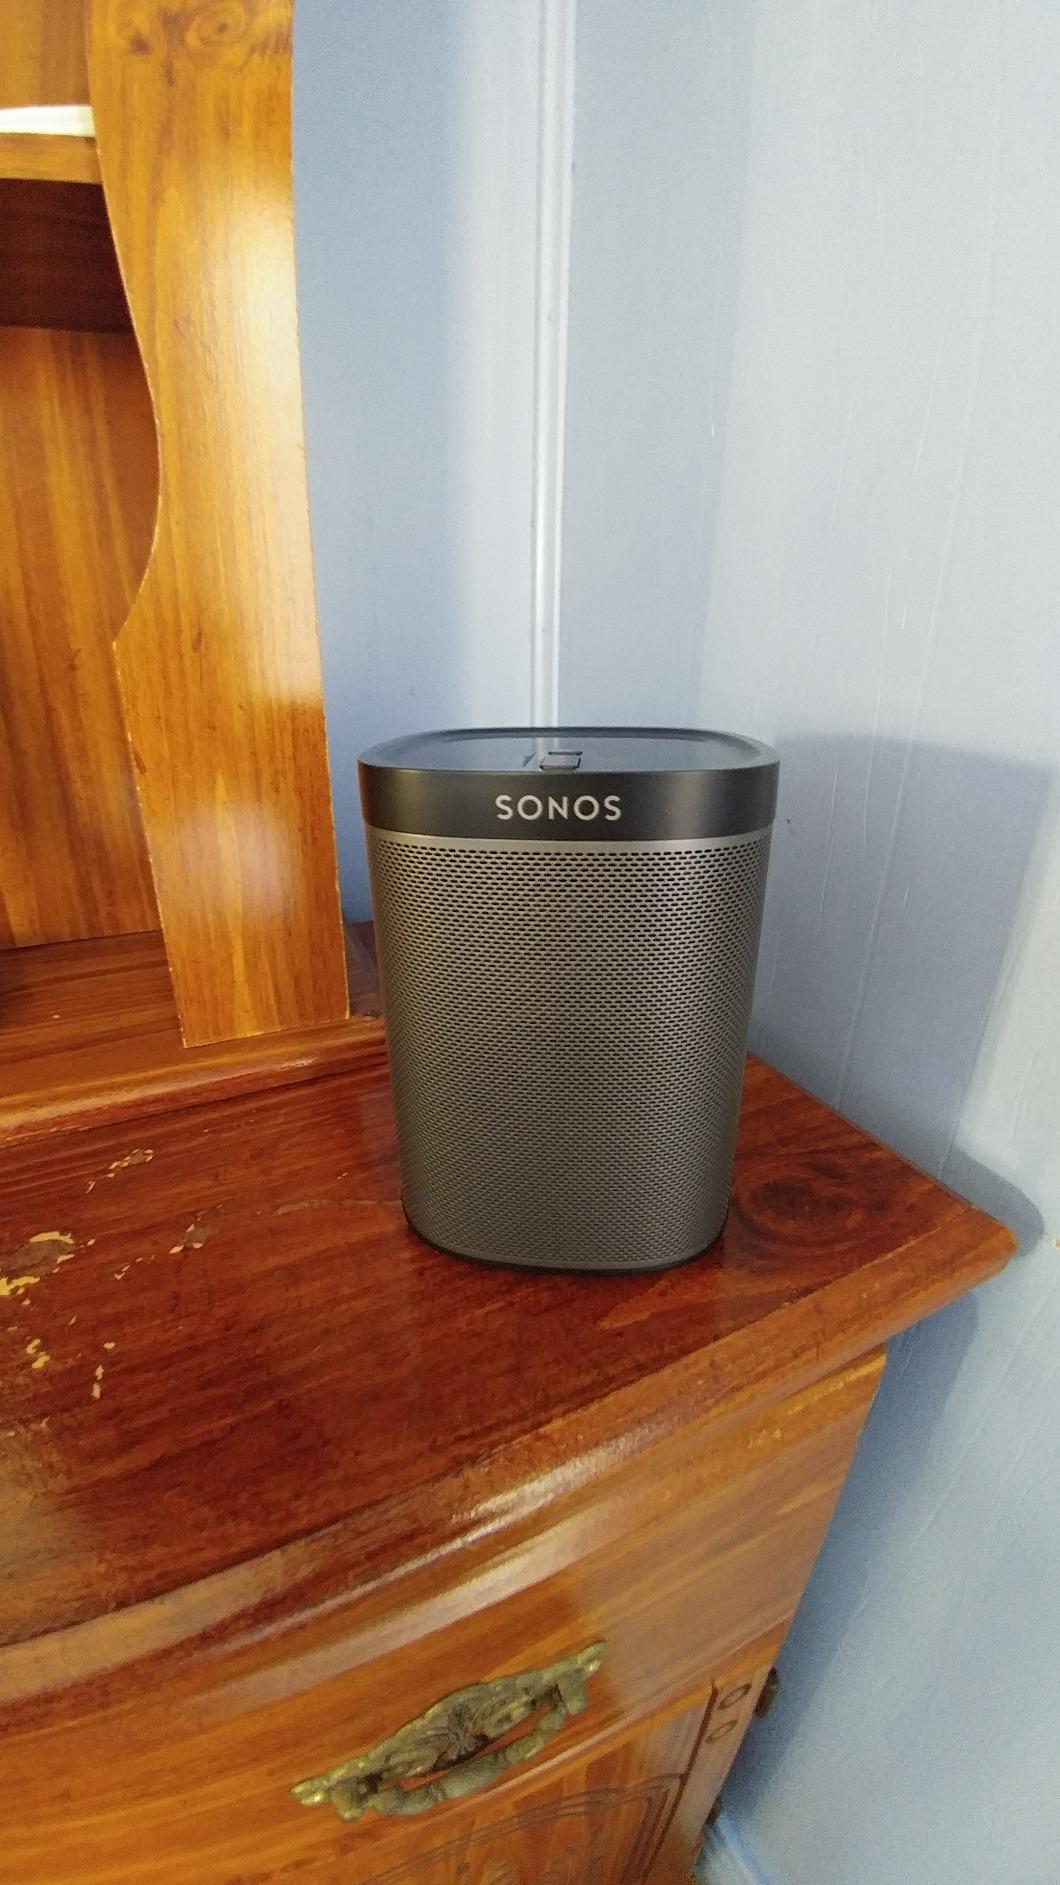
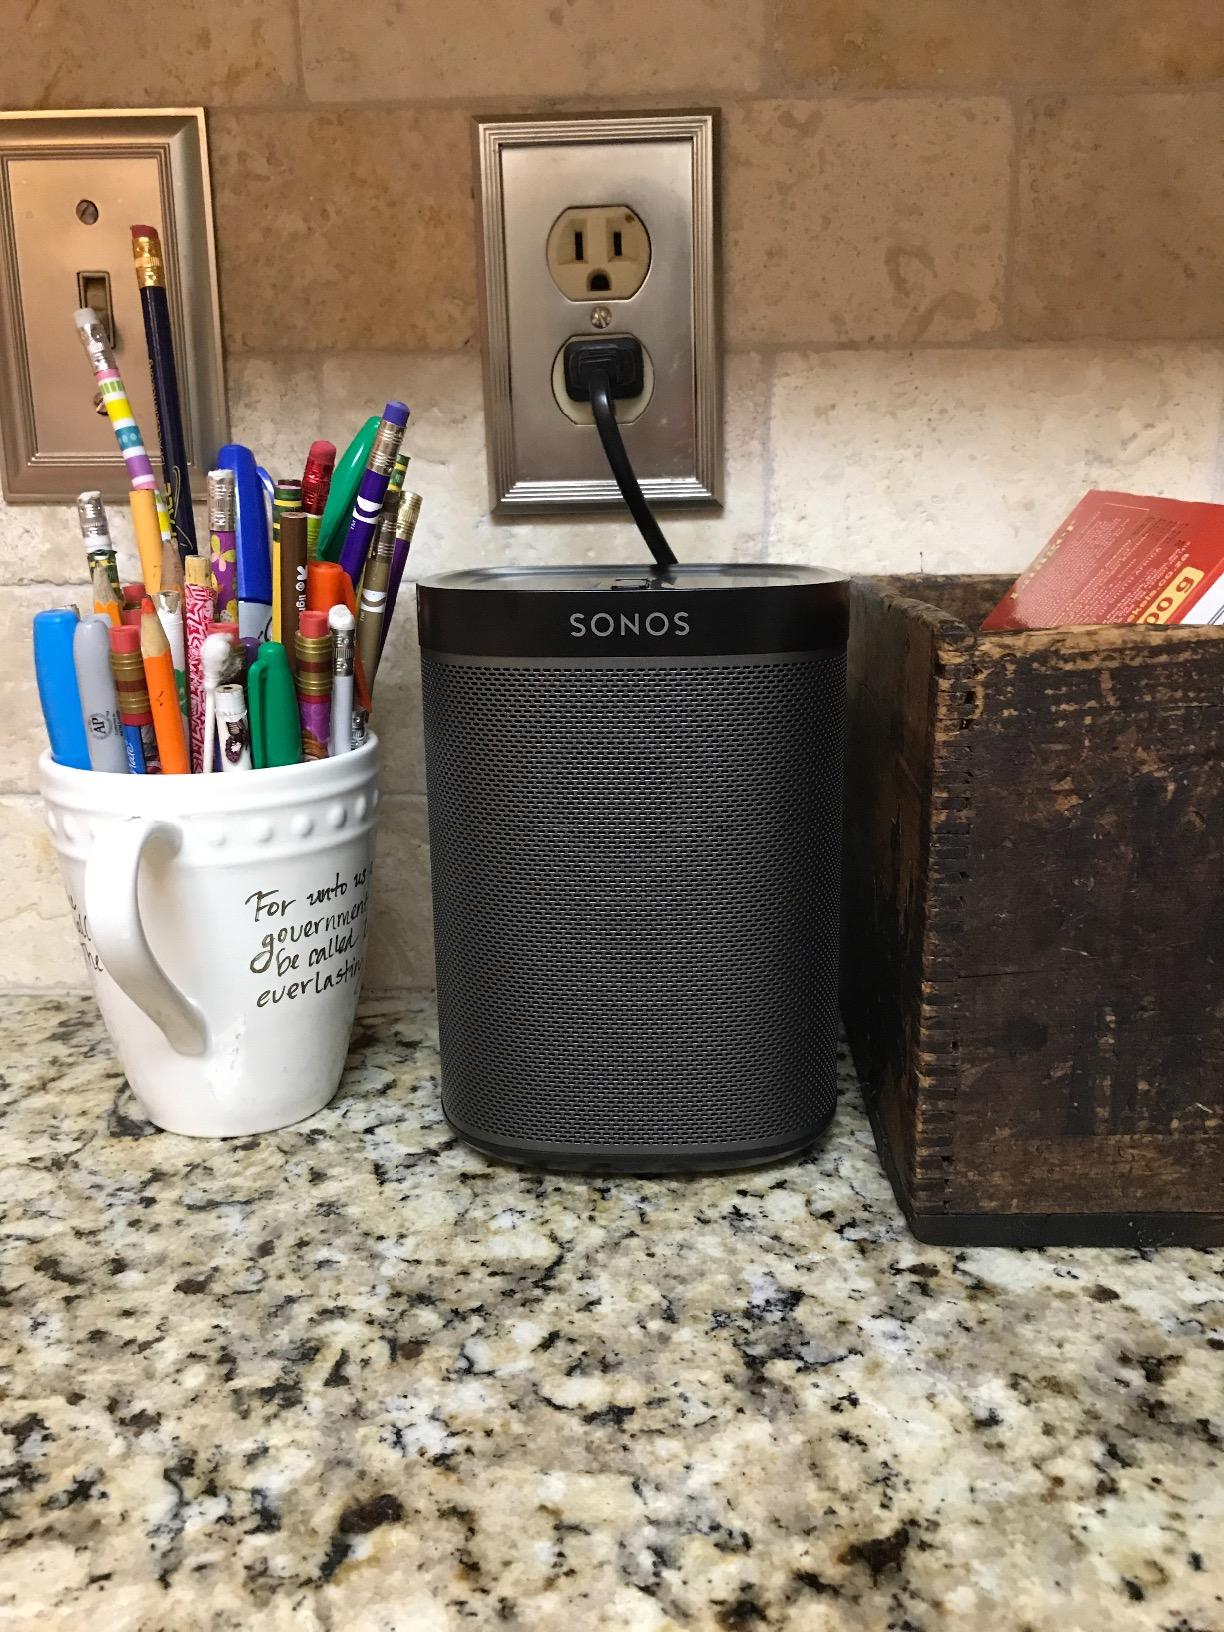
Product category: speaker
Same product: yes